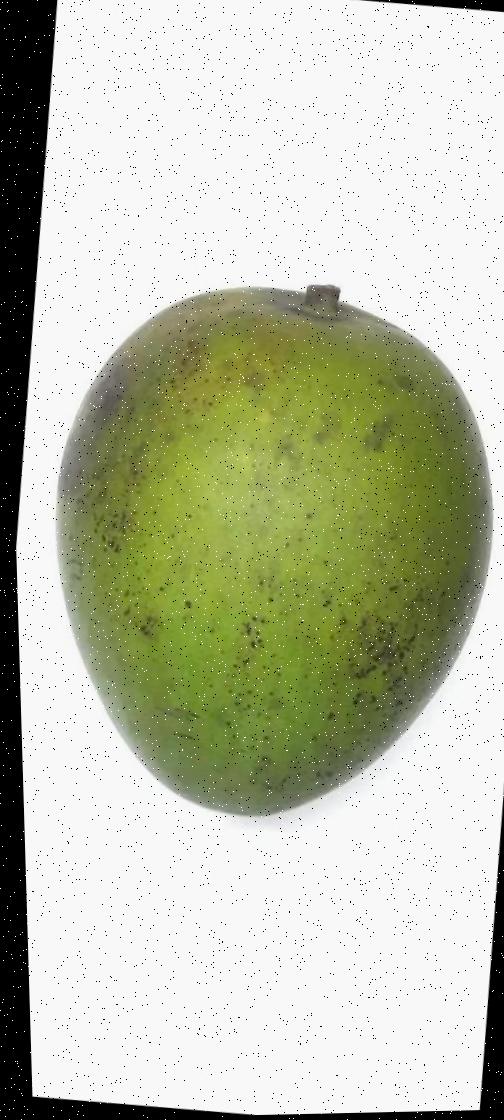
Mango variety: Harivanga